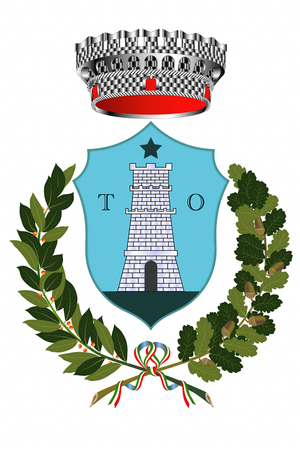
Tocco da Casauria est une commune de la province de Pescara dans la région Abruzzes en Italie.